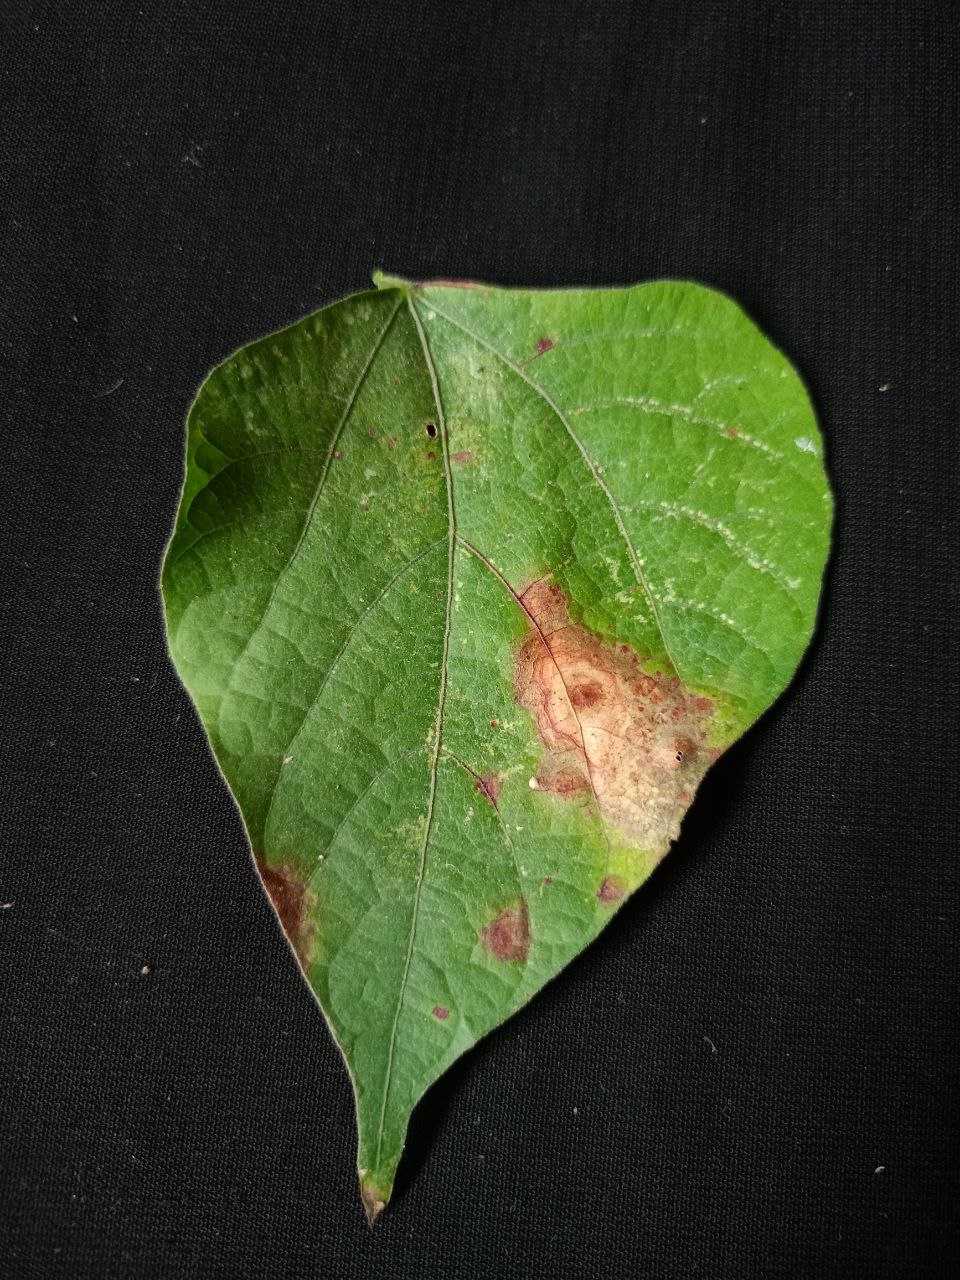
Crop: bean
Leaf condition: Blight